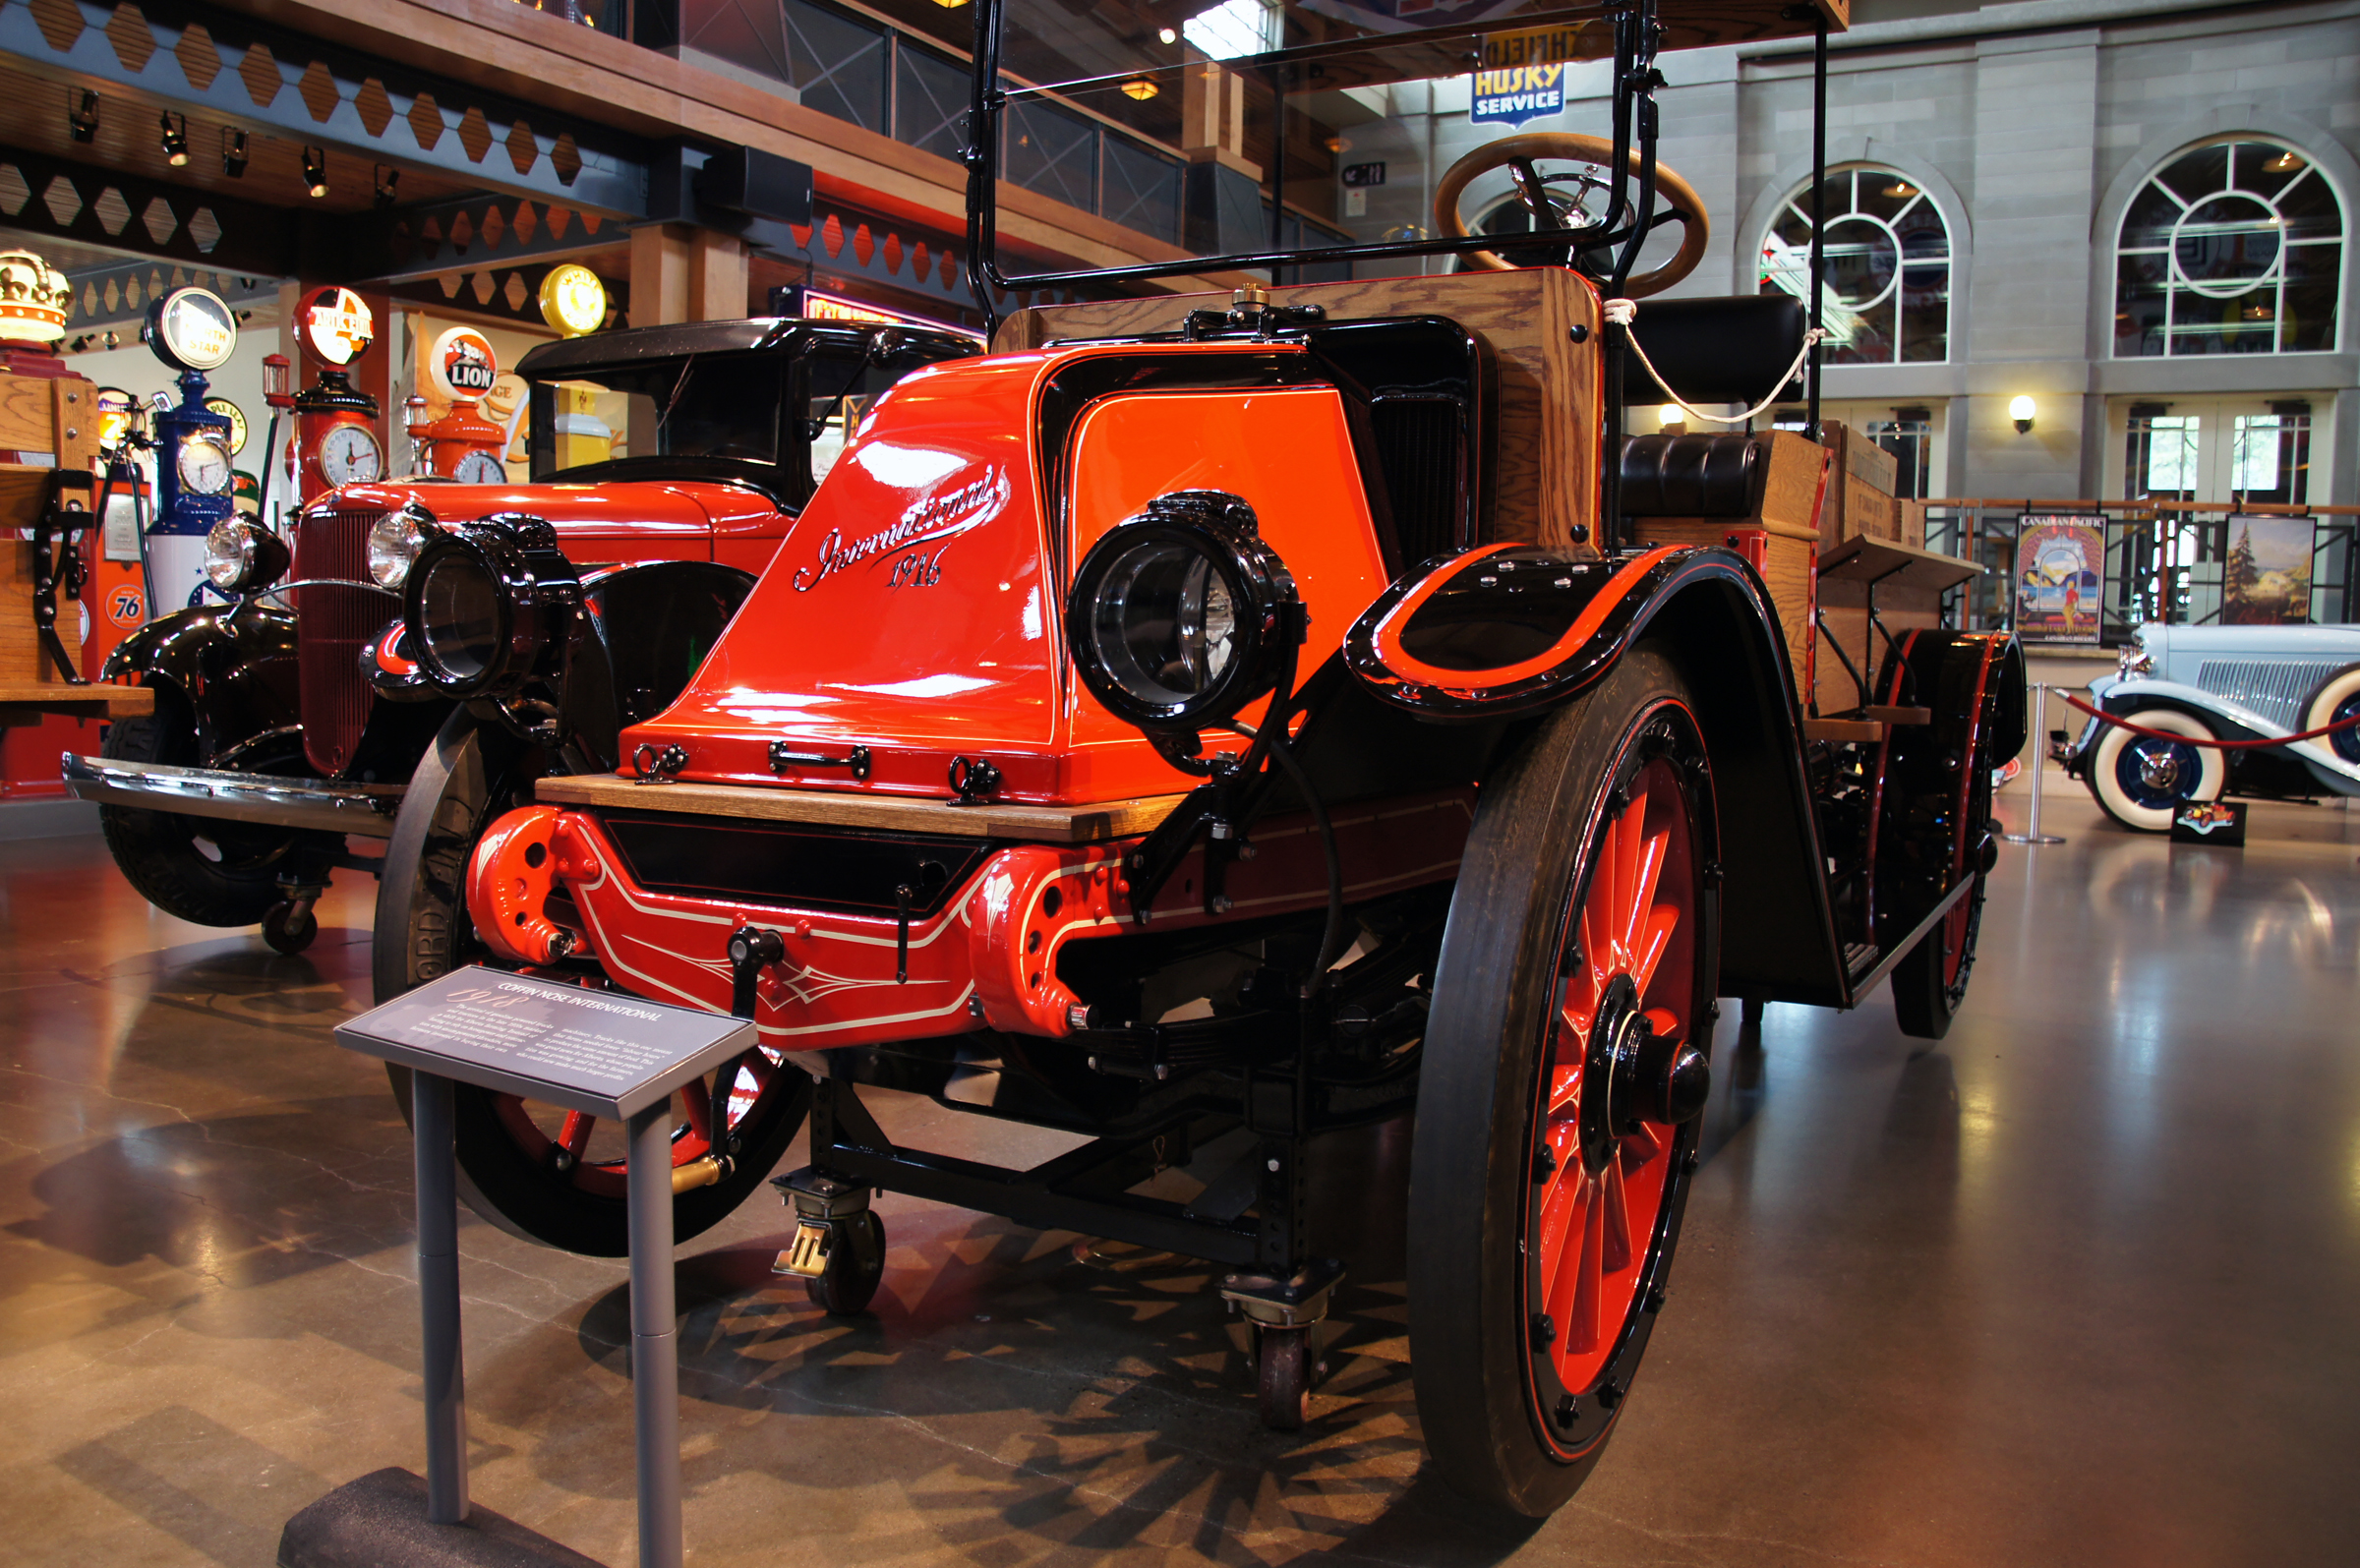
car, wheel, vehicle, museum, motor vehicle, vintage car, engine, classic, tourist attraction, exhibition, carshow, cardisplays, carmuseum, motormuseum, internationaltruck, antique car, hot rod, auto show, land vehicle, automobile make, automotive design